Theatre Royal, Drury Lane

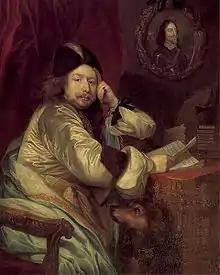
Thomas Killigrew as he appeared in 1650

A playhouse known as the Cockpit Theatre used by Queen Anne's Men on Drury Lane was targeted by rioting apprentices on 4 March 1617. After the eleven-year-long Puritan Interregnum, which had seen the banning of pastimes regarded as frivolous, such as theatre, the English monarchy was restored to the throne with the return of Charles II in 1660. Soon after, Charles issued Letters Patent to two parties licensing the formation of new acting companies. One of these went to Thomas Killigrew, whose company became known as the King's Company, and who built a new theatre in Drury Lane. The Letters Patent also granted the two companies a shared monopoly on the public performance of legitimate drama in London; this monopoly was challenged in the 18th century by new venues and by a certain slipperiness in the definition of "legitimate drama," but remained legally in place until 1843. The new playhouse, architect unknown, opened on 7 May 1663 and was known from the placement of the entrance as the "Theatre Royal in Bridges Street." It went by other names as well, including the "King's Playhouse." The building was a three-tiered wooden structure, long and wide; it could hold an audience of 700. Set well back from the broader streets, the theatre was accessed by narrow passages between surrounding buildings.